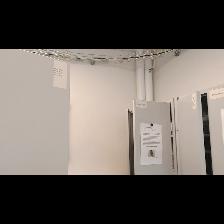
Label: NonHuman